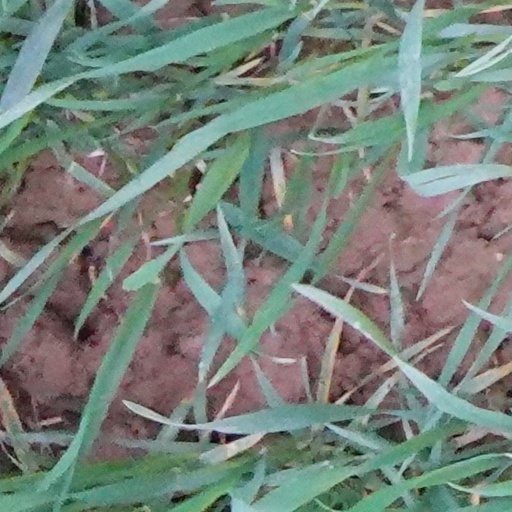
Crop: wheat